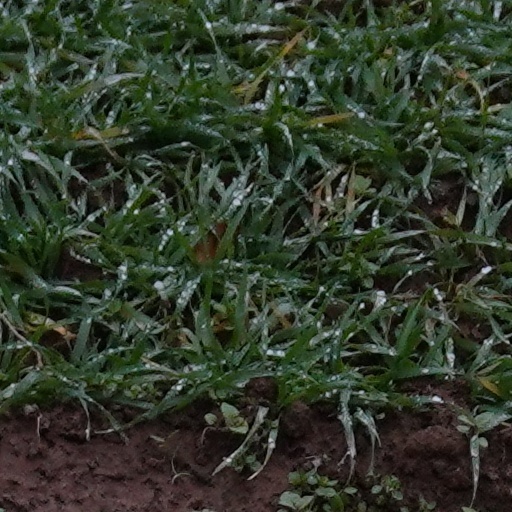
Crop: wheat